Answer in natural language. How many TVStands are visible in the scene? Choose between the following options: 1, 2, 4, 3 or 0
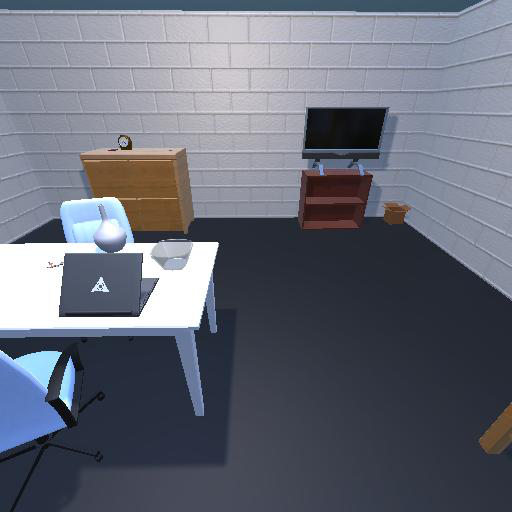
<answer>1</answer>